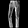
Label: Trouser